Thomson Junction

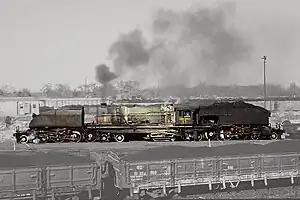
NRZ Garratt class 15 No 417 at Thomson Junction, July 1990

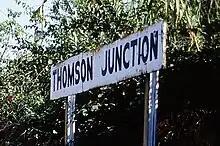
Signboard of Thomson Junction, Zimbabwe

Thomson Junction is a railway marshalling yard about four miles northwest of Hwange (formerly called Wankie), in the Zimbabwe coal fields area. Thomson Junction is named after A. R. Thomson Esq., General Manager of Wankie Colliery for many years.